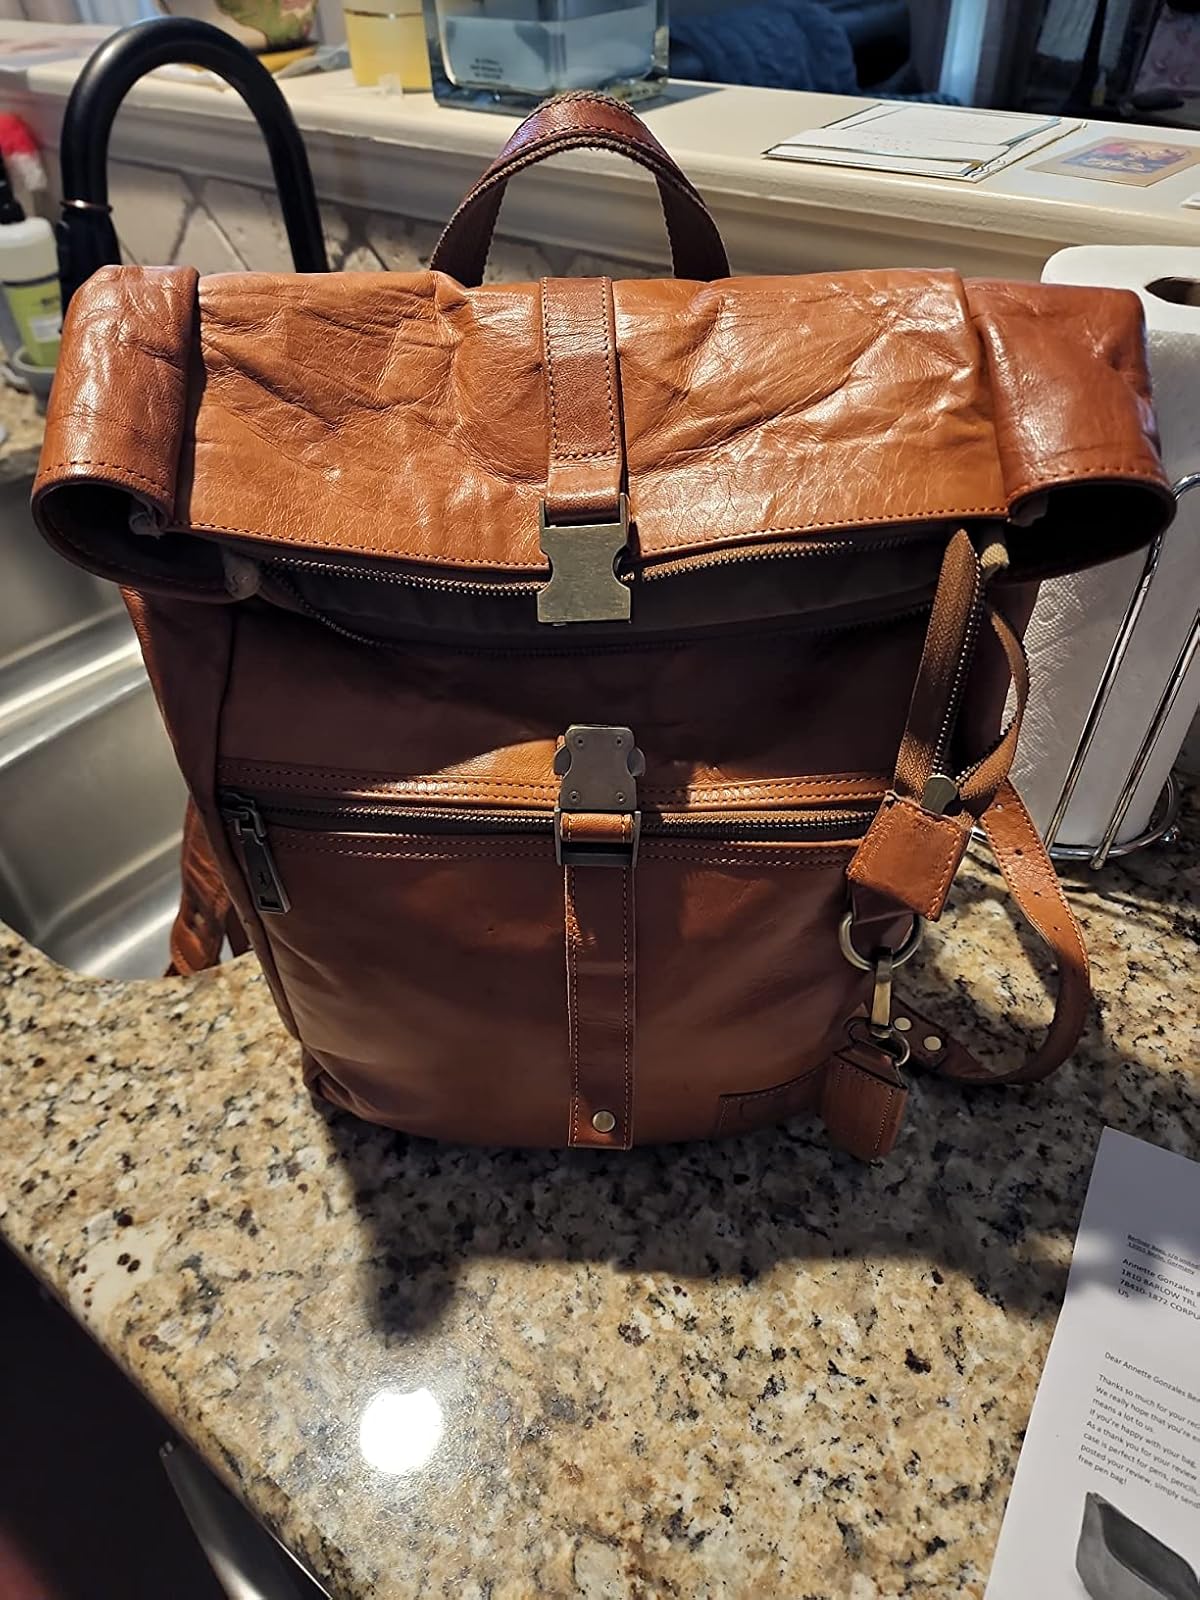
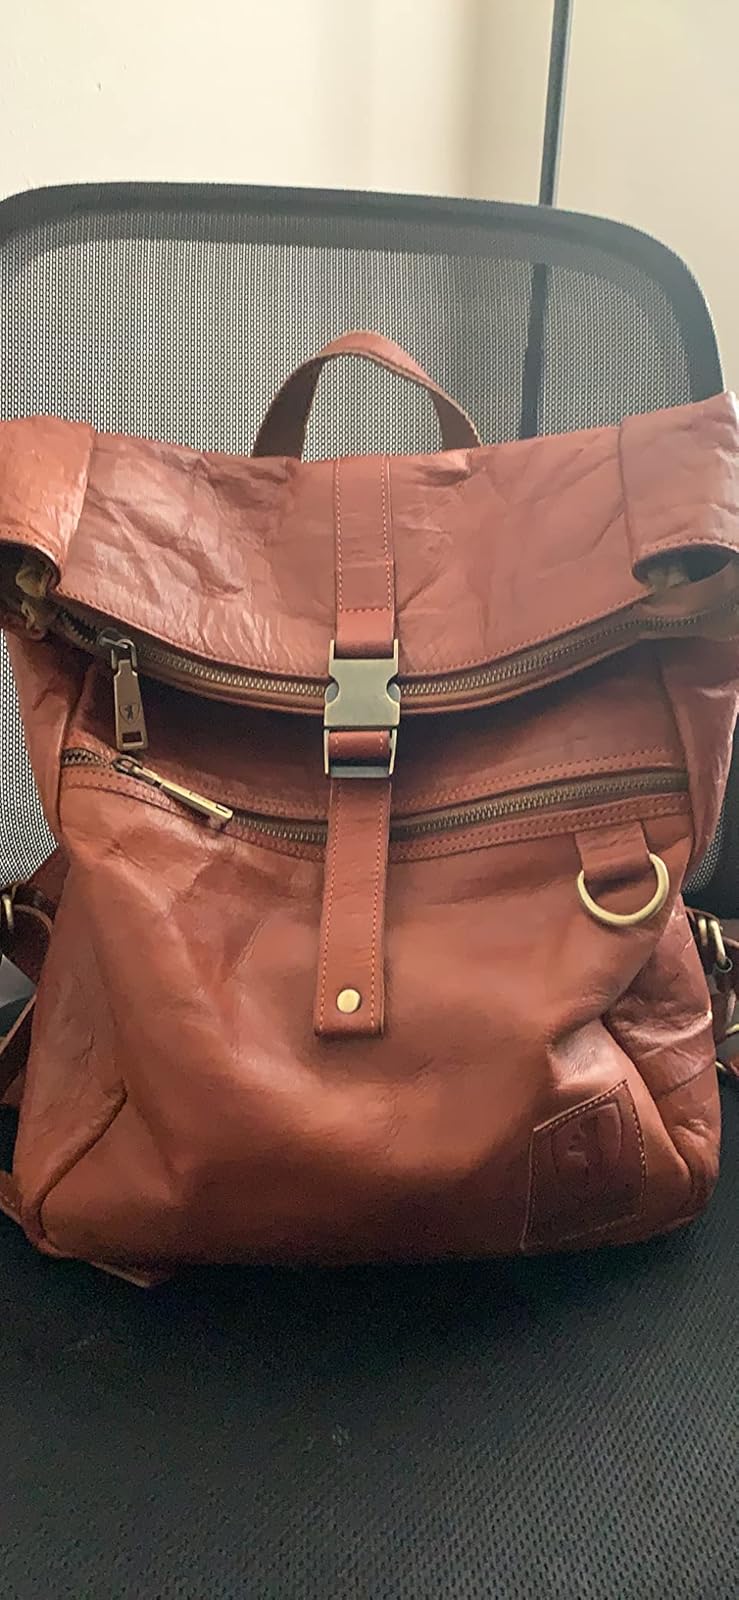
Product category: bag
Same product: yes